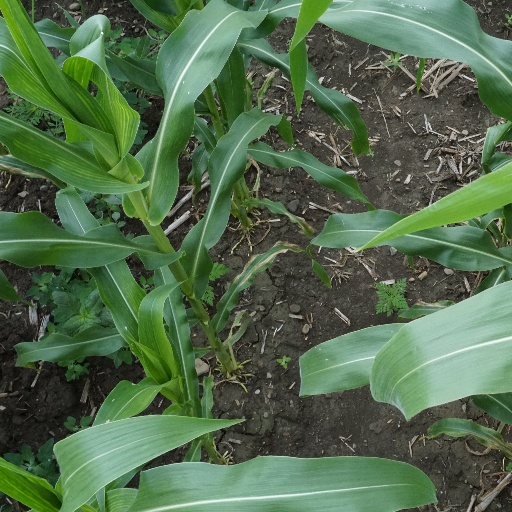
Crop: maize; corn